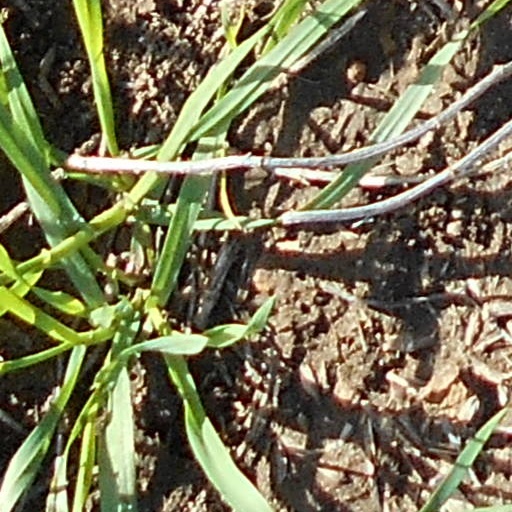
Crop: wheat